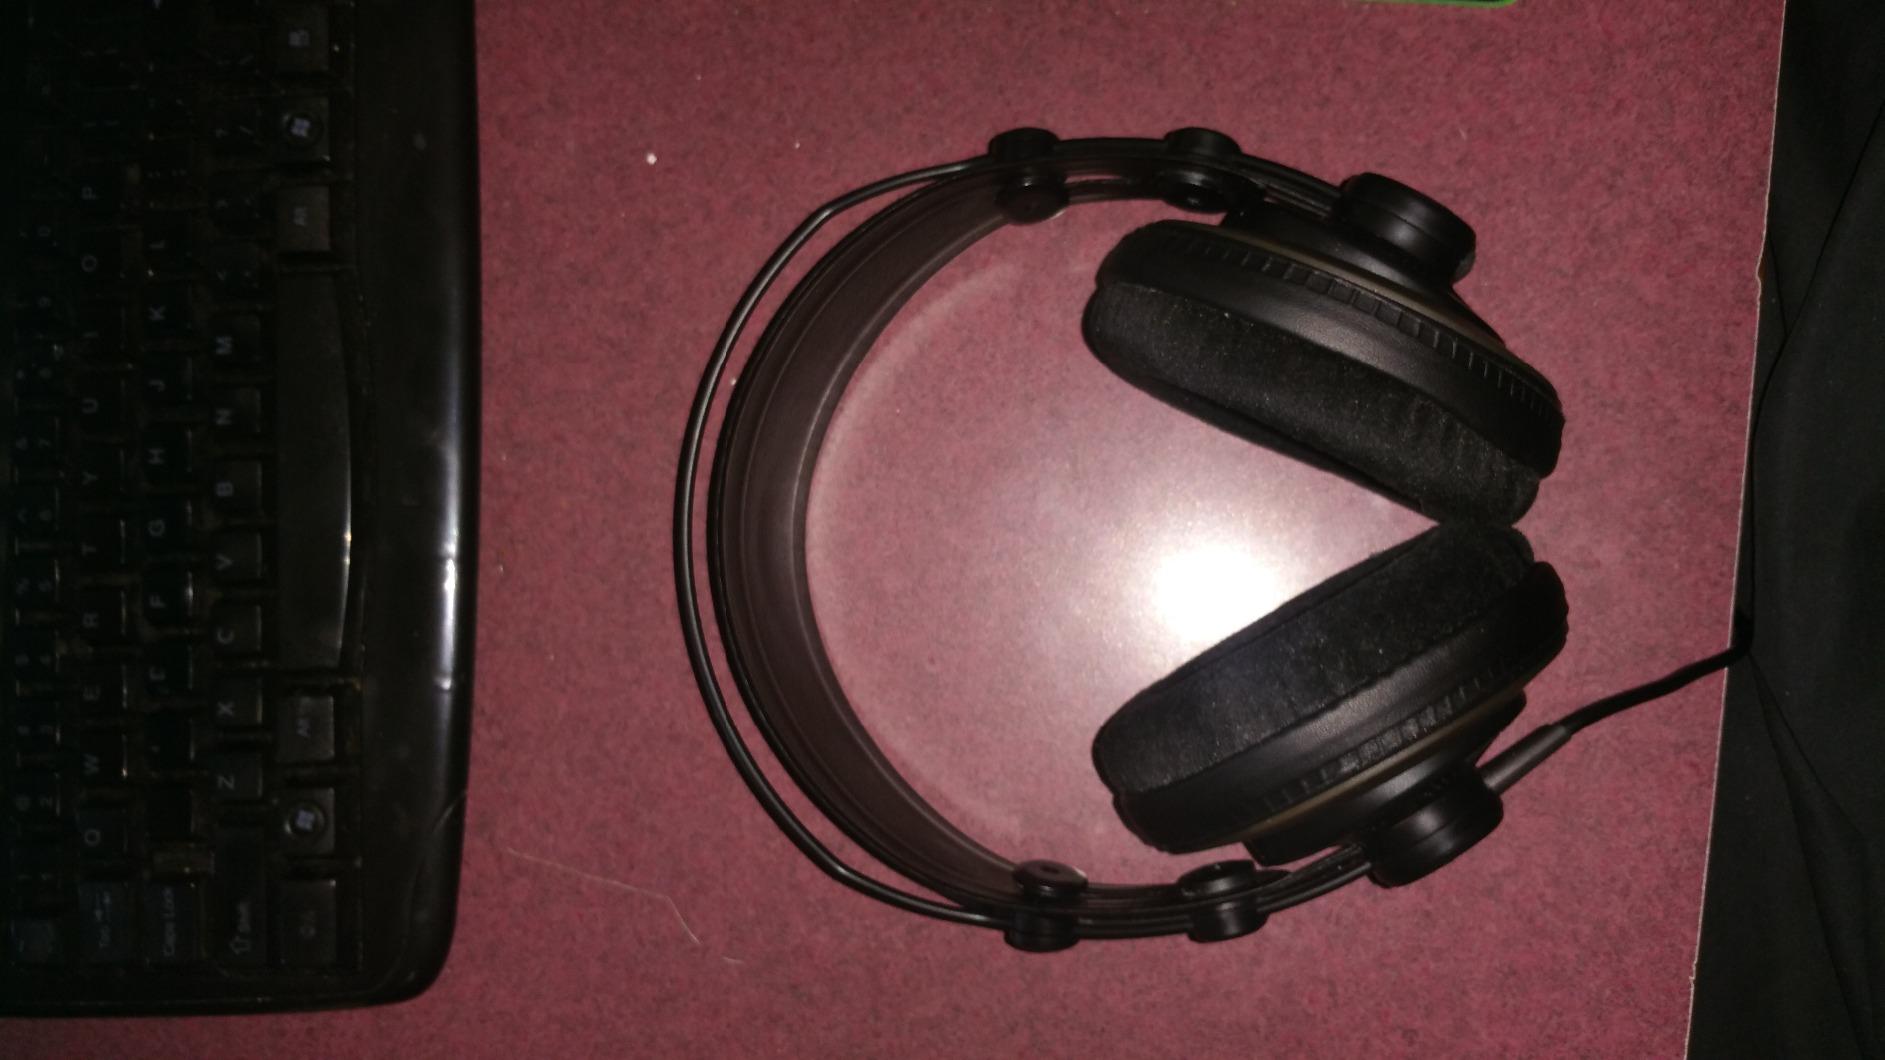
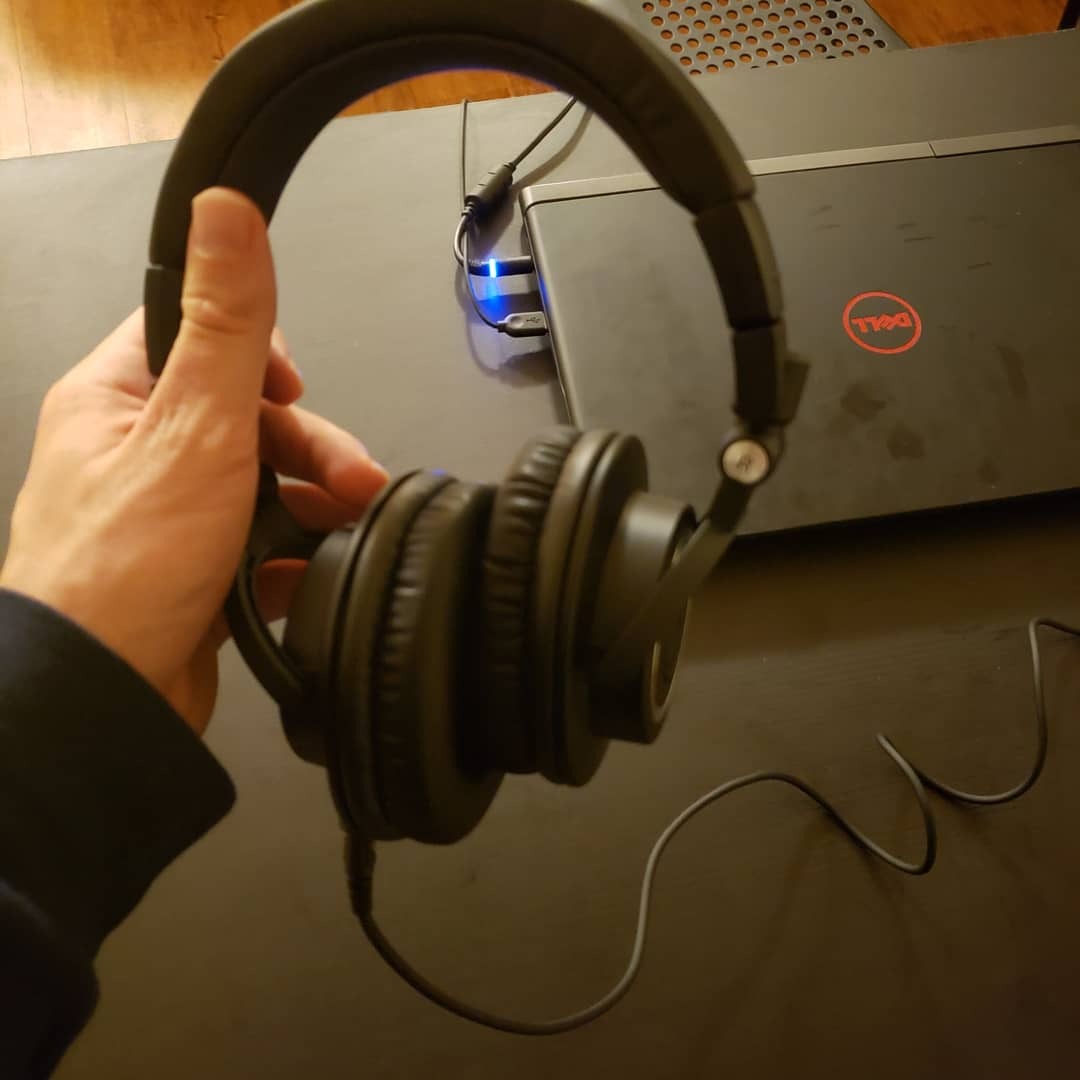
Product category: headphones
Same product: no